Foolishness for Christ

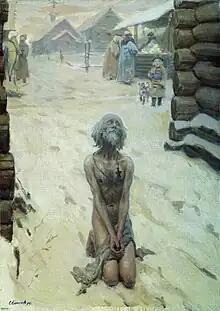
Basil Fool for Christ praying. He did not wear clothing either in summer or winter. Fools for Christ often challenge accepted norms to serve a religious purpose. Painting by Sergei Kirillov, 1994.

Foolishness for Christ refers to behavior such as giving up all one's worldly possessions upon joining an ascetic order or religious life, or deliberately flouting society's conventions to serve a religious purpose—particularly of Christianity. Such individuals have historically been known as both "holy fools" and "blessed fools". The term "fool" connotes what is perceived as feeblemindedness, and "blessed" or "holy" refers to innocence in the eyes of God.